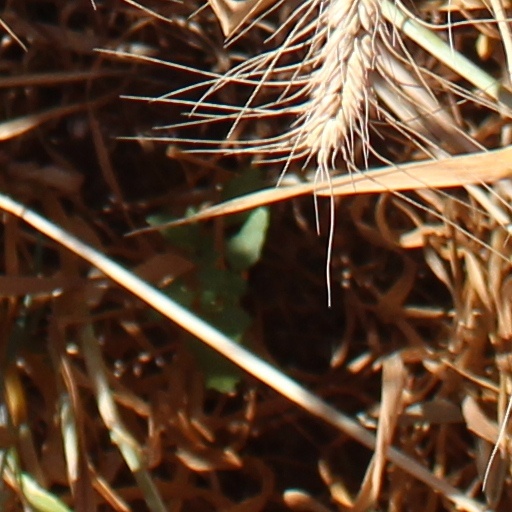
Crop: wheat